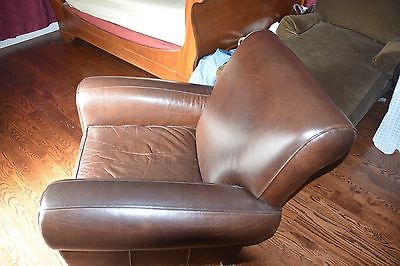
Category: chair